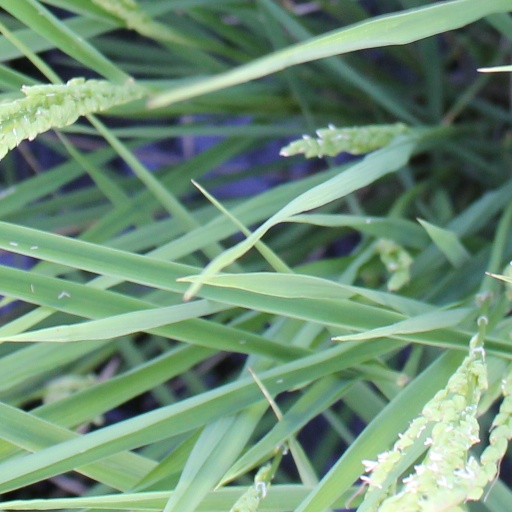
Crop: rice